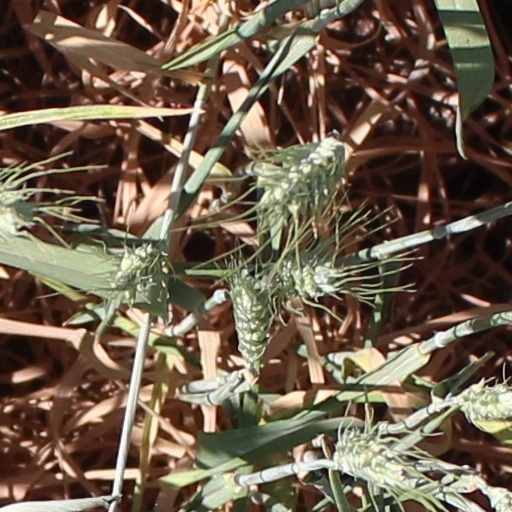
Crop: wheat